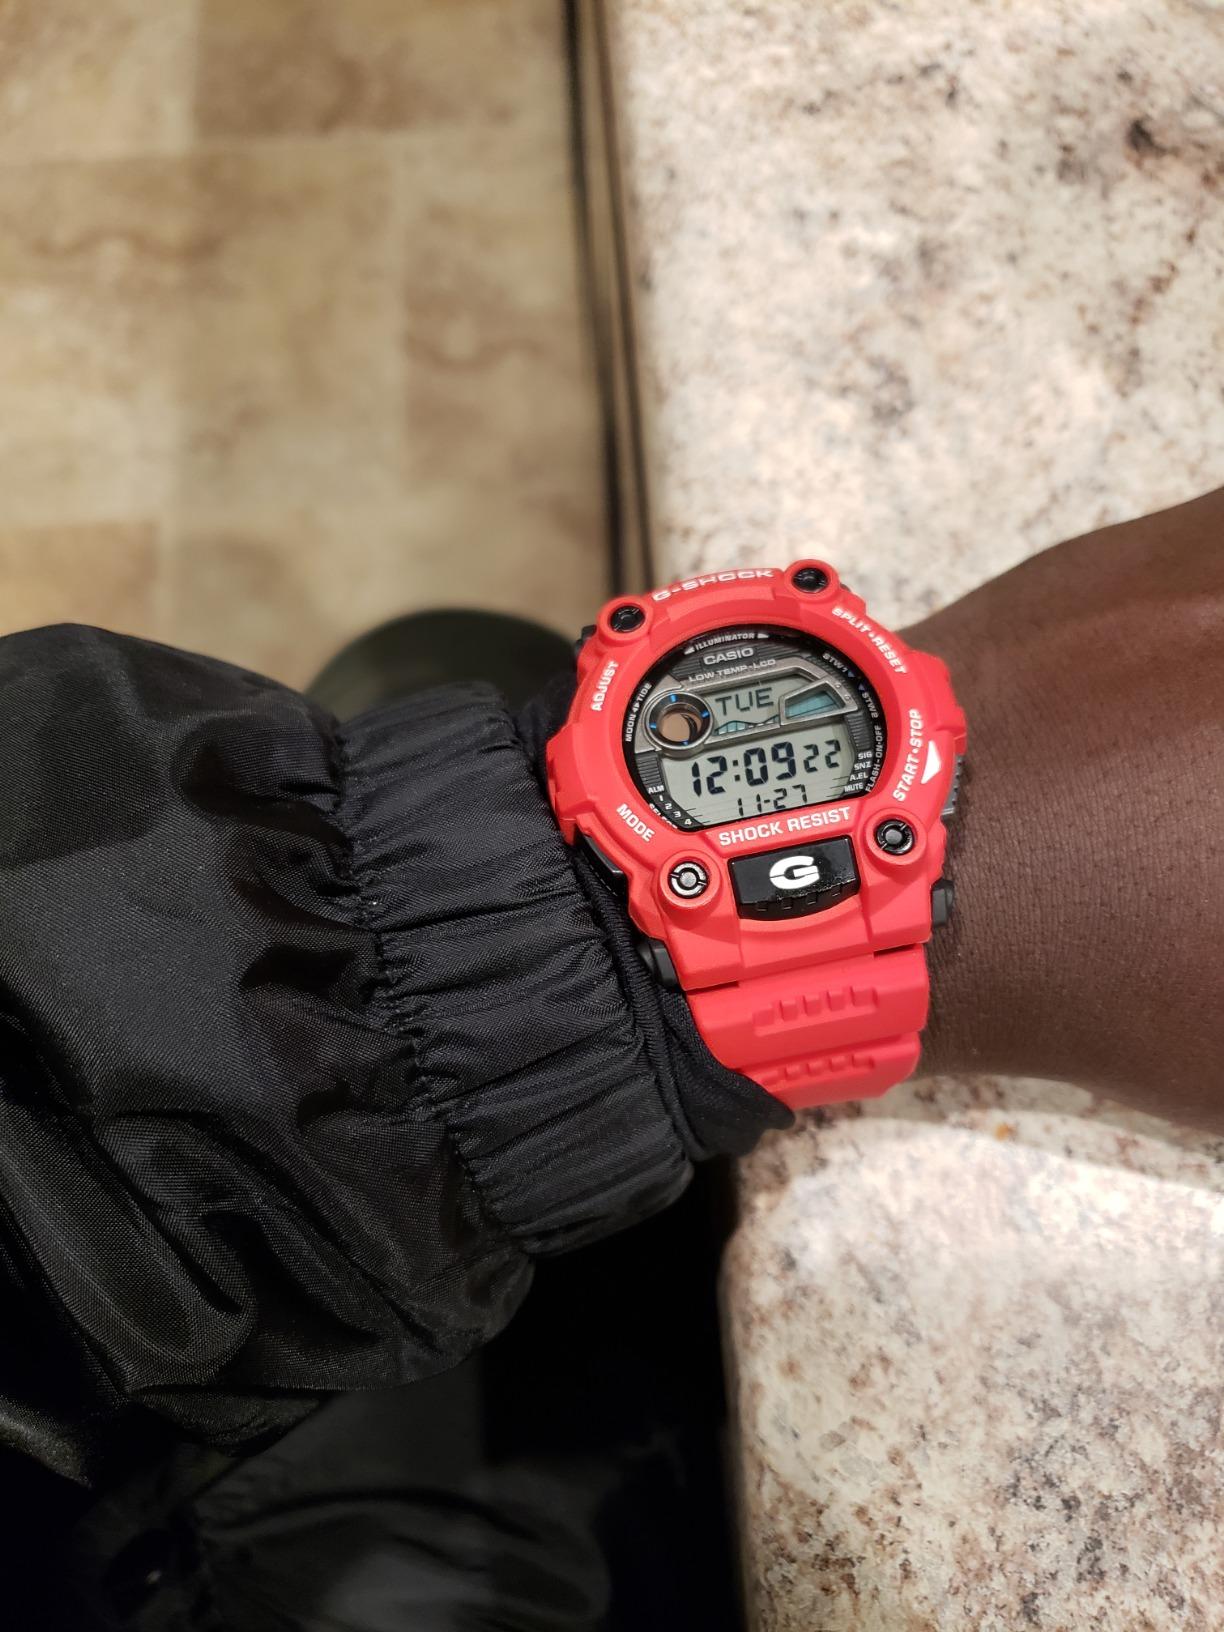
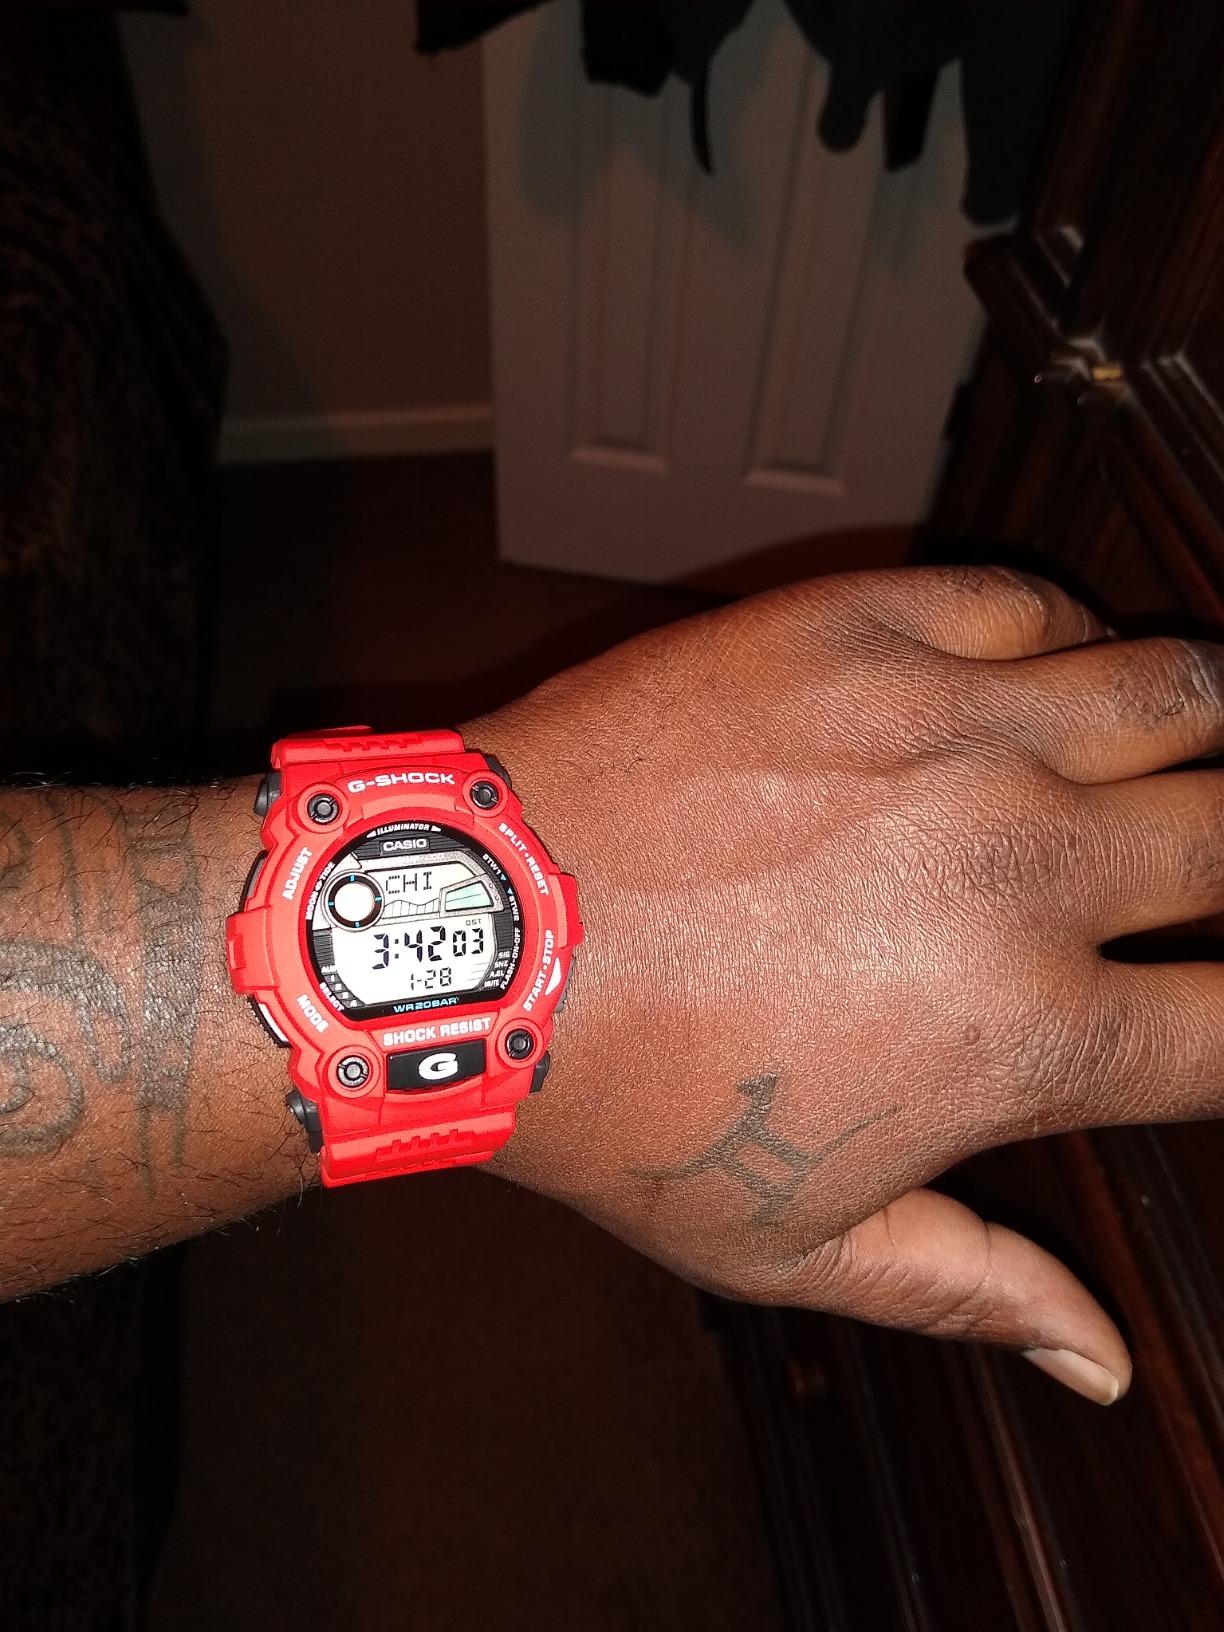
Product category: accessories_watch
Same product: yes